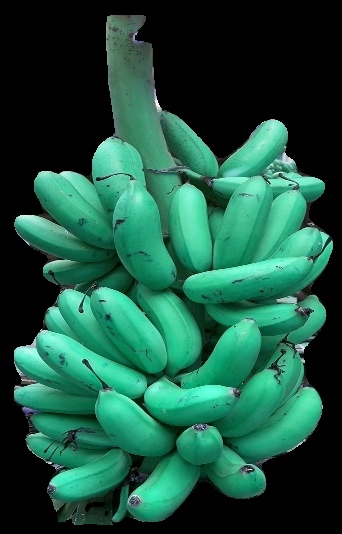
Variety: rasbale
Grade: grade1